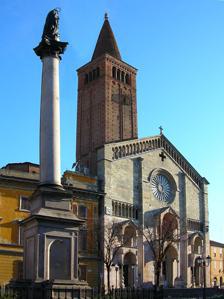
Building: Piacenza Cathedral
Country: Italy
Year built: 1233
Church in Piacenza, Italy Piacenza Cathedral 45°03′01″N 9°41′50″E / 45.05028°N 9.69722°E / 45.05028; 9.69722 Location Emilia-Romagna, Piacenza Country Italy History Founded between 1122 - 1233 Dedication Assumption of the Virgin Mary and to Saint Justina Specifications Height 85 metres (279 ft) Piacenza Cathedral ( Italian : Duomo di Piacenza ), fully the Cathedral of Santa Maria Assunta e Santa Giustina , is a Roman Catholic cathedral in Piacenza , Italy. The current structure was built between 1122 and 1233 and is one of the most valuable examples of a Romanesque cathedral in northern Italy . The dedication is to the Assumption of the Virgin Mary and to Saint Justina . It is the seat of the diocese of Piacenza-Bobbio . Architecture The cathedral has a total external length of 85 m, and a façade height of 32 m, dimensions which make it the largest Romanesque church in Emilia-Romagna . The façade, in Veronese pink marble and gilded stone, is horizontally divided by a gallery that dominates the three portals, decorated with capitals and Romanesque statues.  The interior has a nave and two aisles, divided by twenty-five massive pillars. Its noteworthy frescoes were made in the 14th-16th centuries by Camillo Procaccini and Ludovico Carracci , while the frescos inside the dome are by Pier Francesco Mazzucchelli, "il Morazzone" , and Guercino . The presbytery has a wooden sculpture from 1479, wooden choirstalls by Giangiacomo da Genova (1471) and 15th-century statues of the Lombard school. The crypt , on the Greek cross plan, has 108 Romanesque small columns and is home to the relics of Santa Giustina, Saint Justina of Padua , who was co-patron of Piacenza from the ninth century; to her was dedicated the first cathedral, Domus Justinae , which collapsed in 1117 after an earthquake. History Edward Lamson Henry (American, 1841 - 1919). The Cathedral of Piacenza , 1868. Oil on panel. Brooklyn Museum Few remains can be traced of the earlier paleochristian basilica , as Piacenza was razed by Totila in 546, during the Gothic War . A document of 1123 describes Bishop Sigifredo of Piacenza (997–1031) as its "founder". During its history the cathedral was host to several minor composers as maestro di cappella including Francesco Maria Bazzani , and Giuseppe Nicolini . References